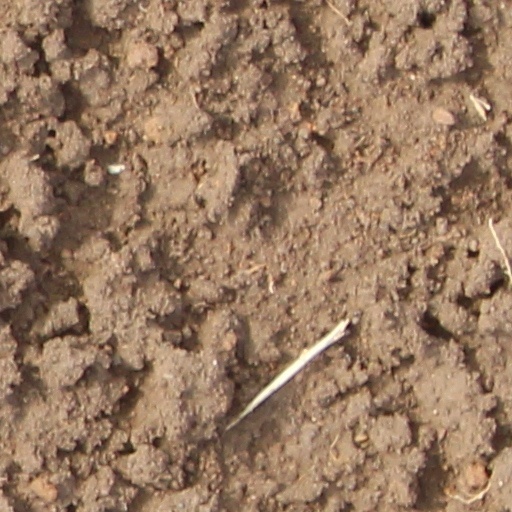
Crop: wheat